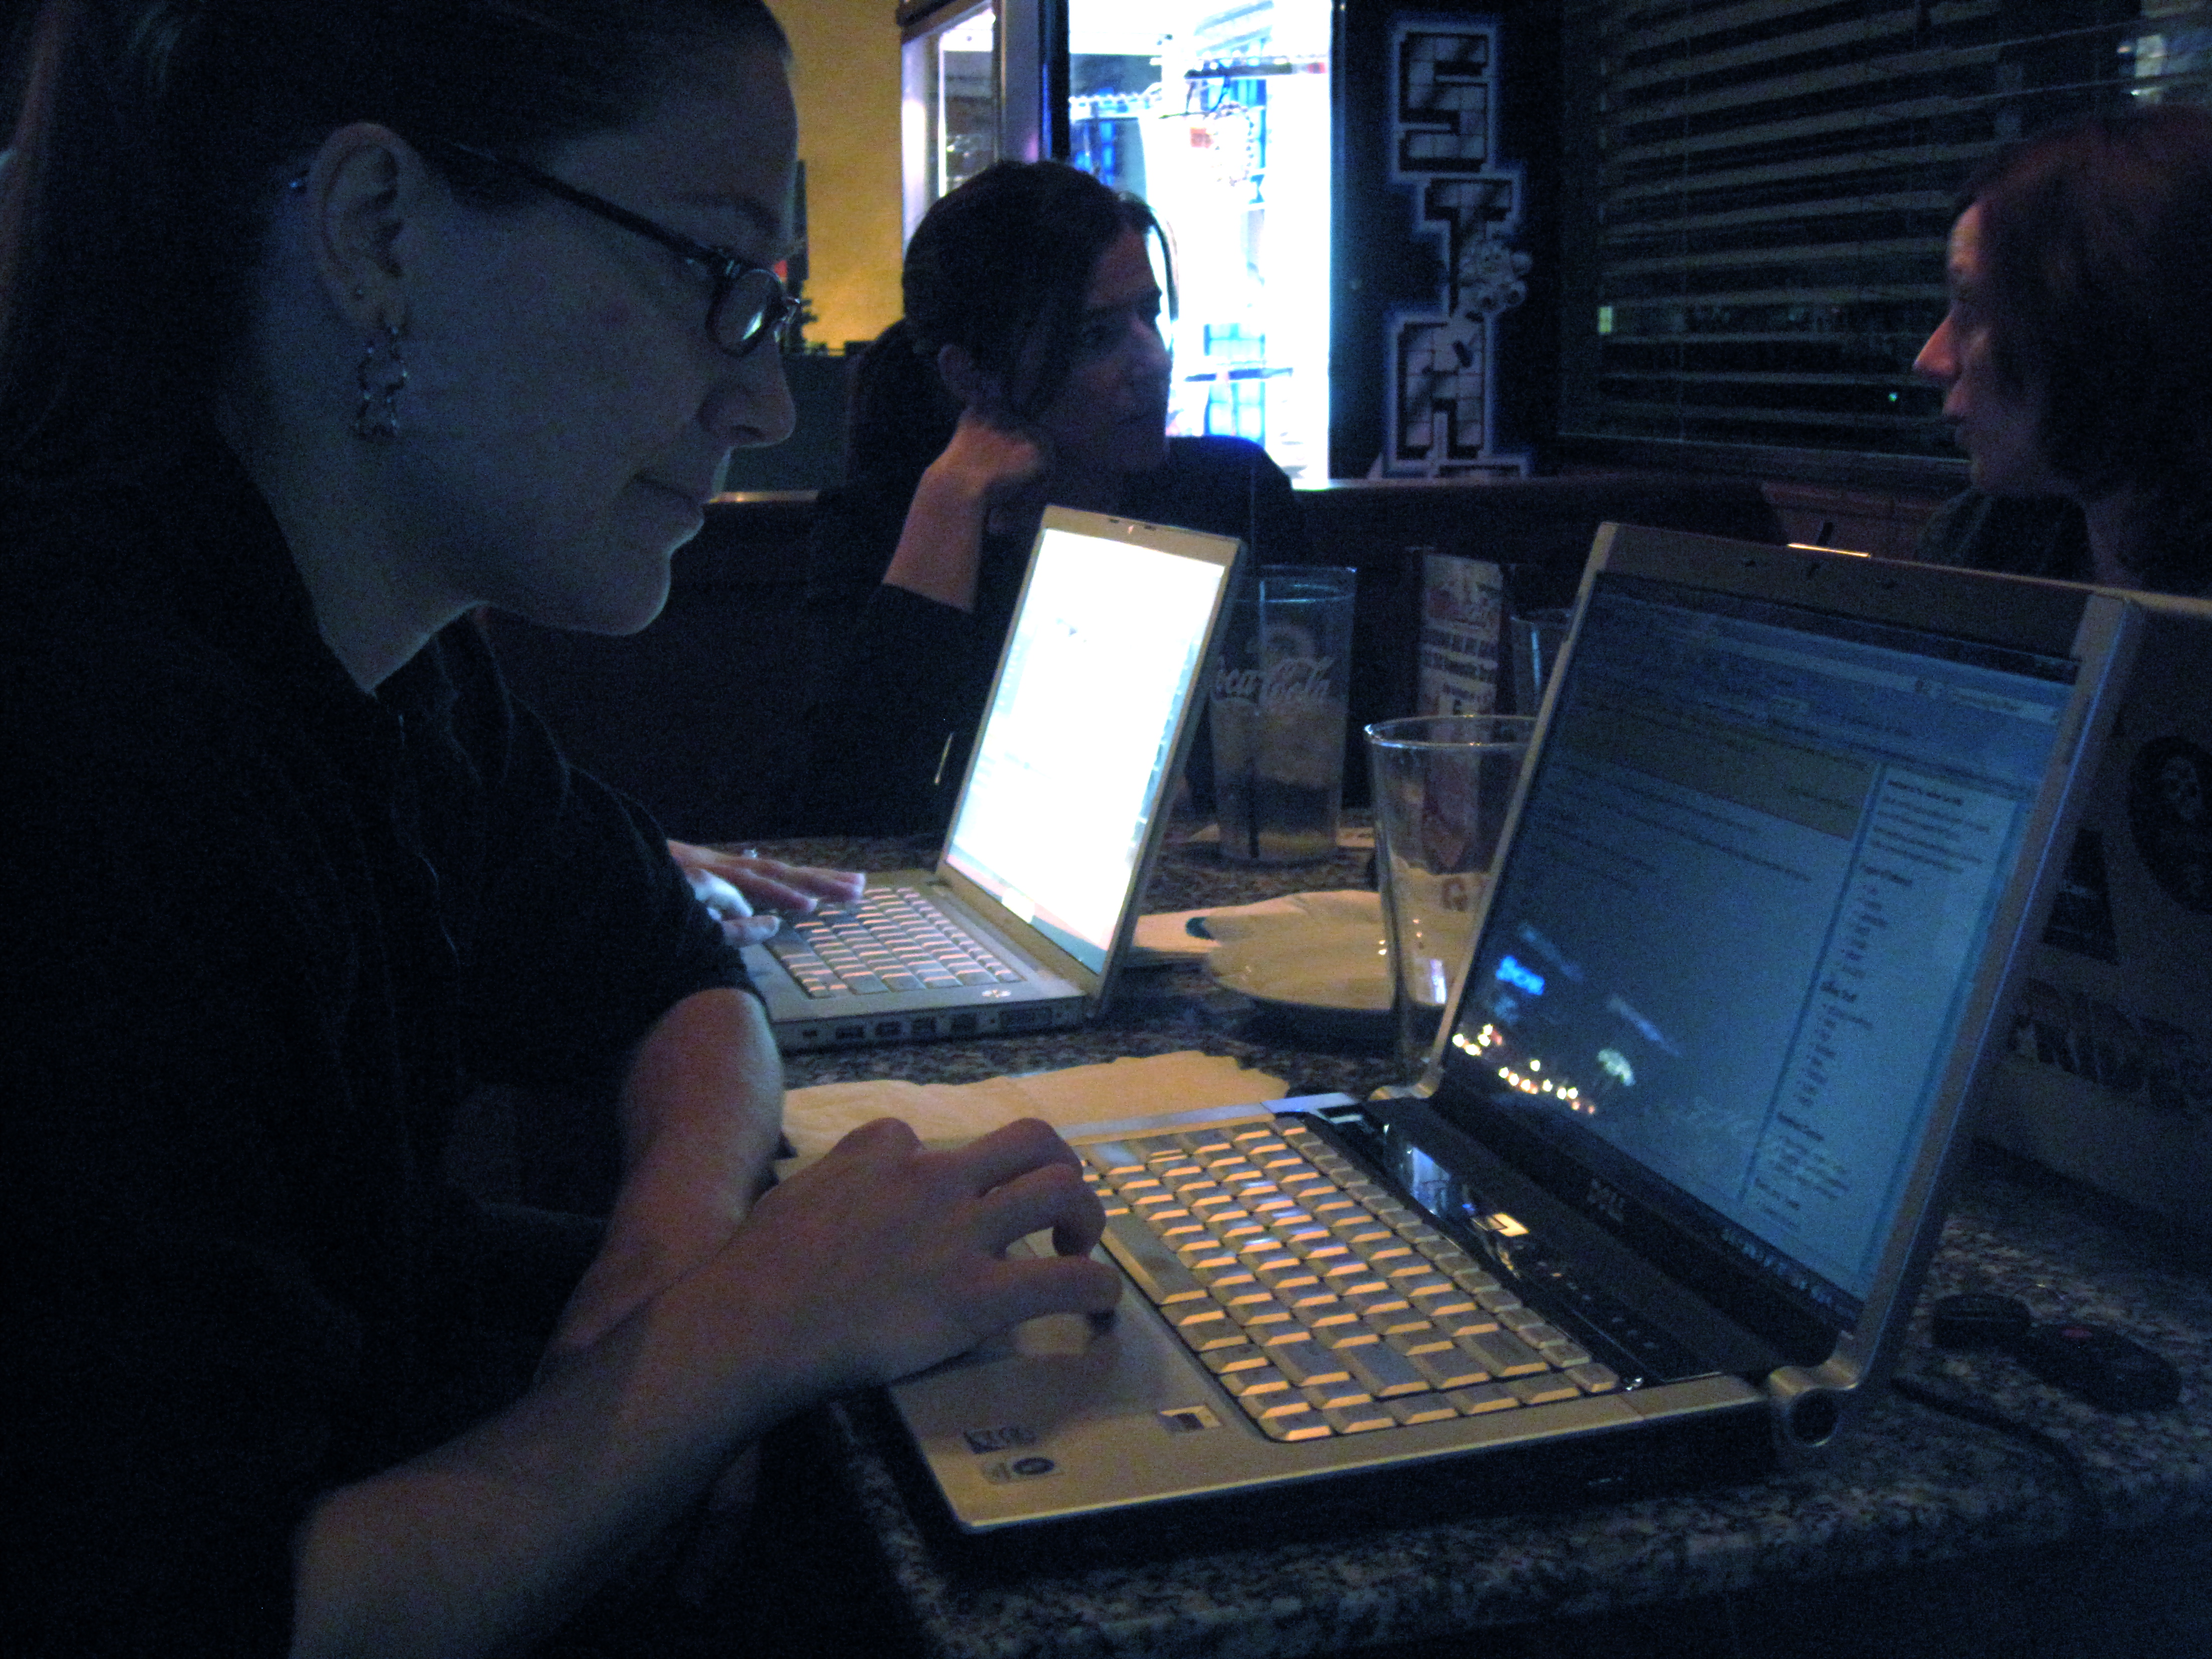
technology, personal computer, audio engineer